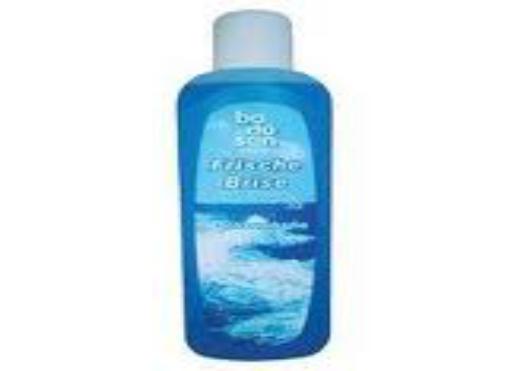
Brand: Frische Brise
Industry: Necessities